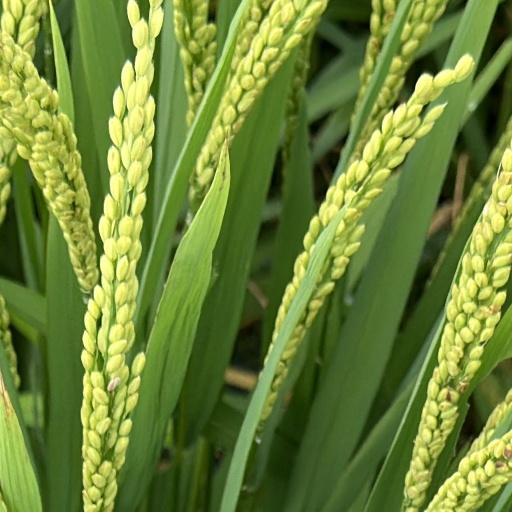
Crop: rice